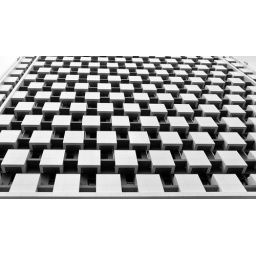
At a building in Taipei from the window of a taxi.